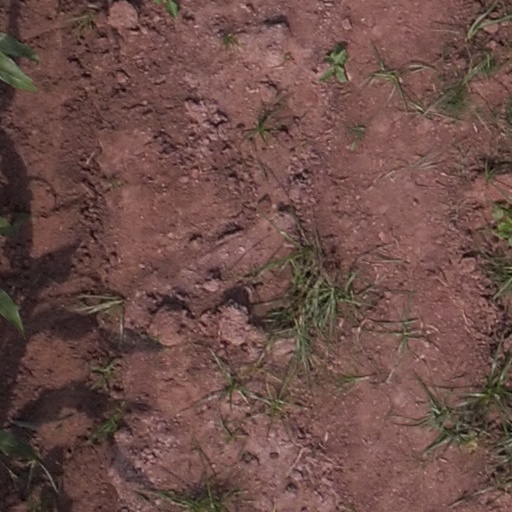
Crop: maize; corn